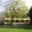
Label: willow_tree